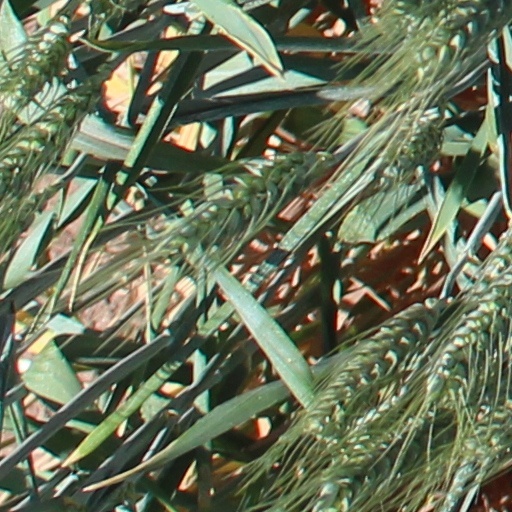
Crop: wheat